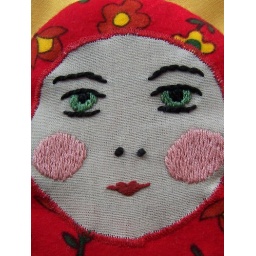
Matrjoschka in red face detail